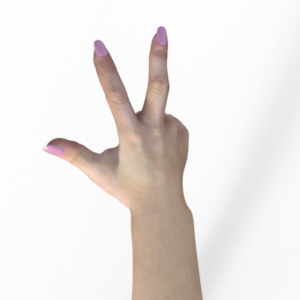
Label: scissors